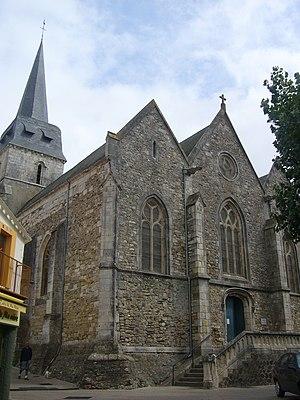
Saint-Gilles-Croix-de-Vie dans le département de la Vendée (France)
Saint-Gilles-Croix-de-Vie est une commune du centre-ouest de la France, située sur la Côte de Lumière, dans le département de la Vendée en région Pays de la Loire.
La bataille de Saint-Gilles-sur-Vie se déroula lors de la guerre de Vendée de 1815.